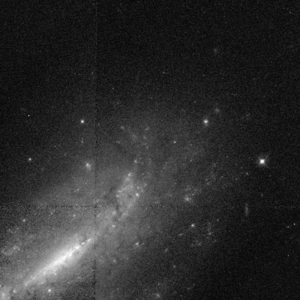
NGC 4498 est une galaxie spirale intermédiaire située dans la constellation de la Chevelure de Bérénice à environ 69 millions d'années-lumière. NGC 4498 a été découvert l'astronome germano-britannique William Herschel en 1784.